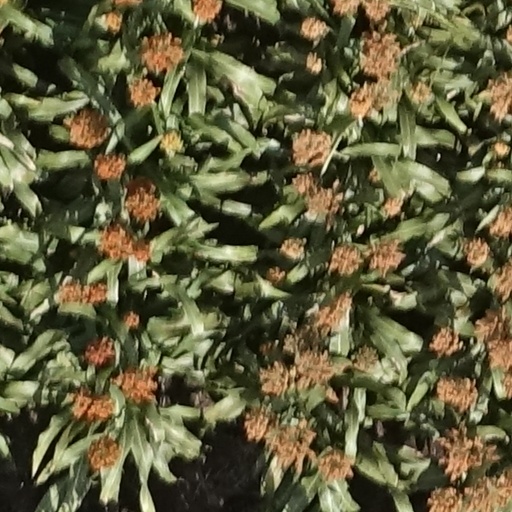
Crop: sorghum